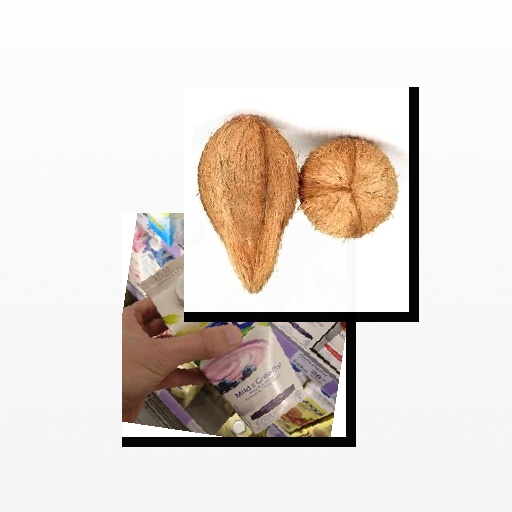
Food items: coconut, soyghurt